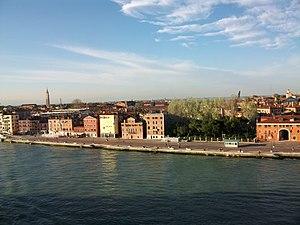
Un squero est un chantier naval de construction, d'entretien et de réparation de bateaux à rames à Venise, en particulier de gondoles.